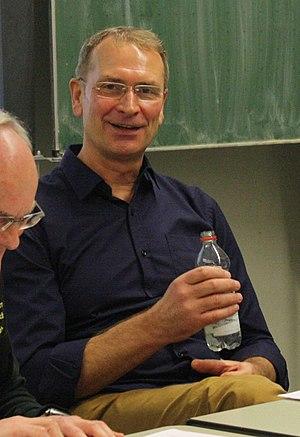
Matthias Behr, né le 1ᵉʳ avril 1955 à Tauberbischofsheim est un escrimeur et maître d'armes allemand pratiquant le fleuret. Sa plus grande victoire est le titre olympique remporté avec l’équipe d’Allemagne de fleuret lors des Jeux olympiques d'été de 1976 à Montréal. Après sa carrière d’escrimeur, Behr est devenu un maître d'armes à succès, dirigeant pendant plus de 15 ans le plus grand centre d'entraînement de l'escrime allemande à Tauberbischofsheim et prenant en main l'équipe nationale allemande de fleuret à la suite d'Emil Beck dont il était très proche.